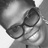
Emotion: happy